Hansaplatz (Berlin U-Bahn)

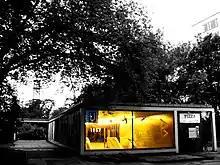
Entrance hall

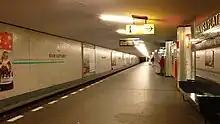
Platform of the U9

Hansaplatz is a Berlin U-Bahn station located on the in the Hansaviertel district. It opened on 28 August 1961 with the first section of the new line running south–north from Spichernstraße to Leopoldplatz. The station itself had been erected as early as 1957 in the course of the Interbau housing development.